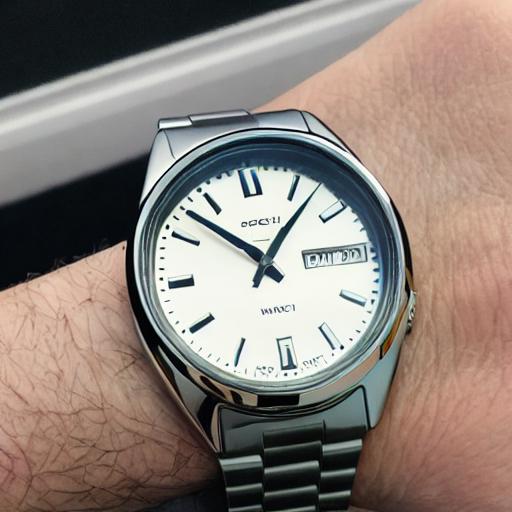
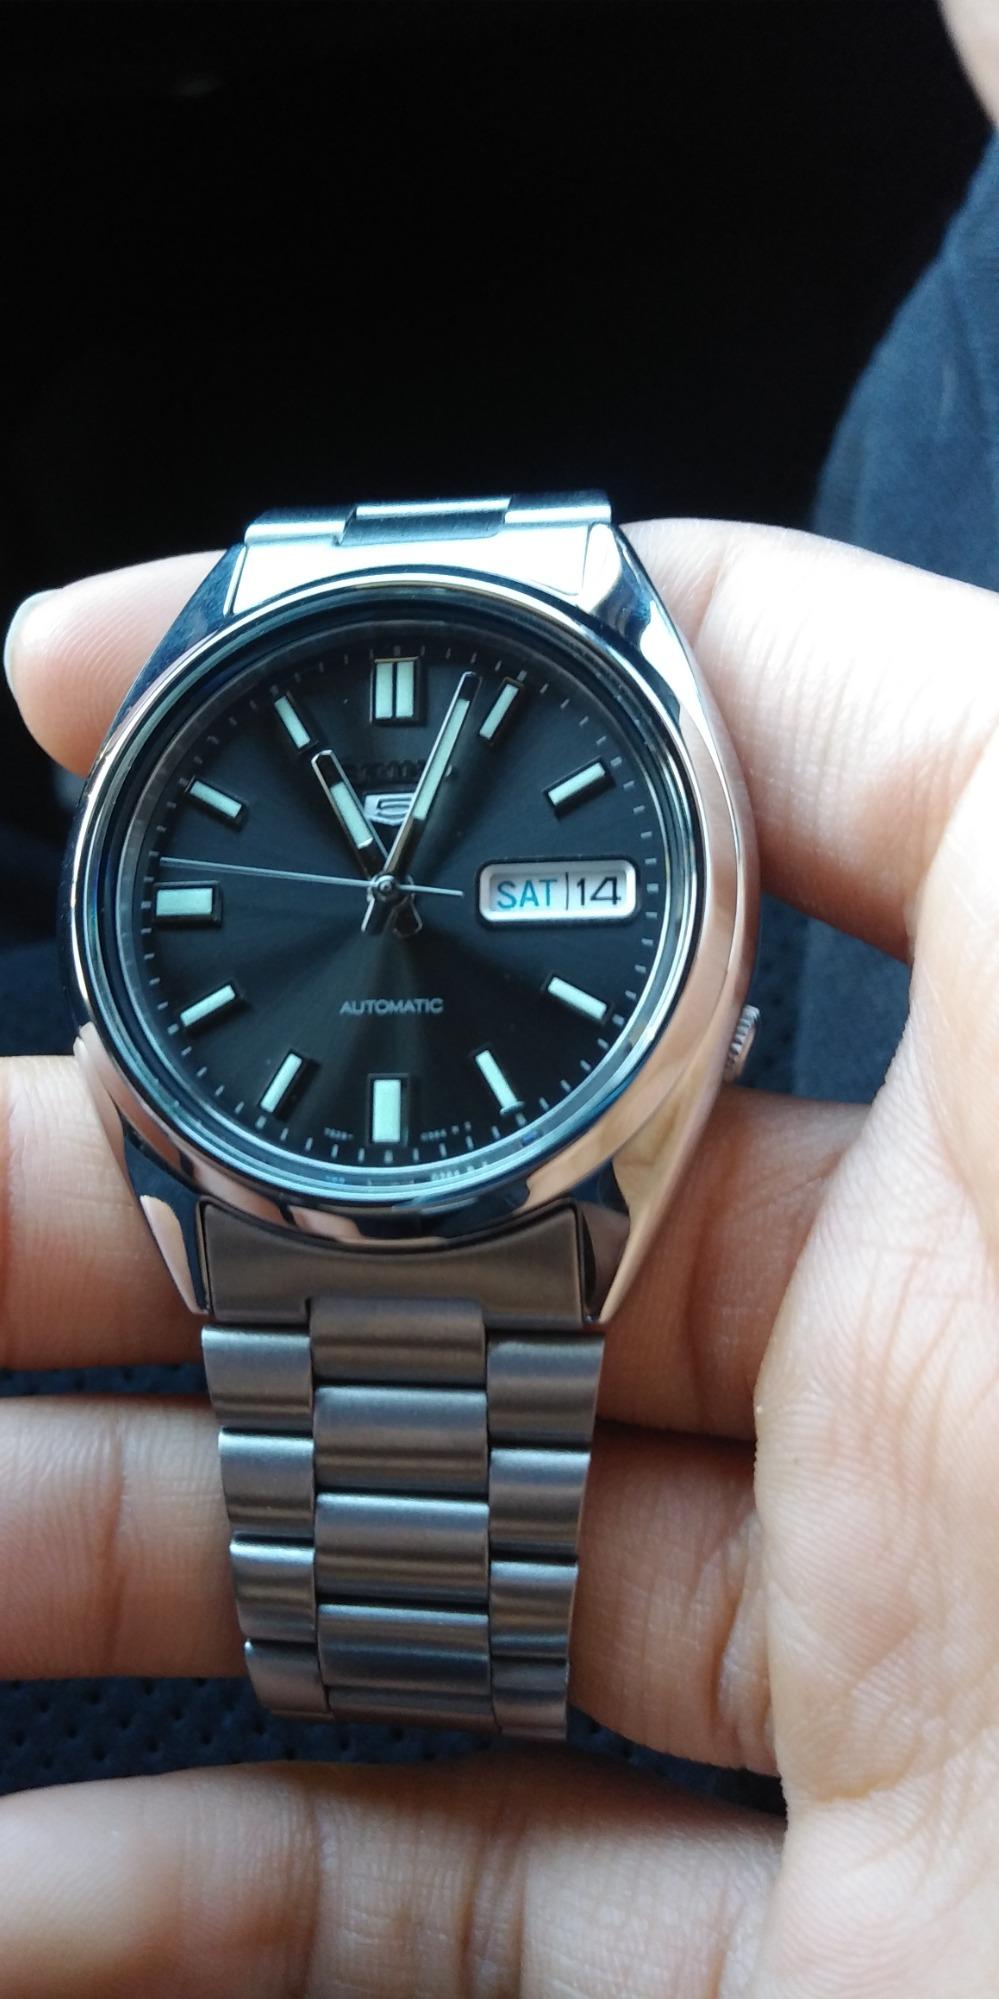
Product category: accessories_watch
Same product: no